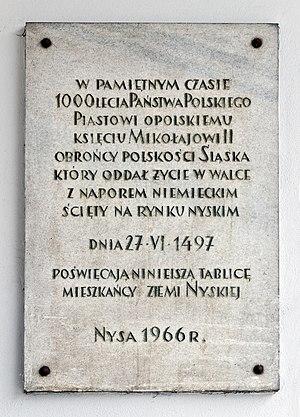
Nicholas II de Niemodlin, fut duc d'Opole-Brzeg-Strzelce-Niemodlin en 1476 conjointement avec son frère et seul duc de Niemodlin de 1476 jusqu'à sa mort.